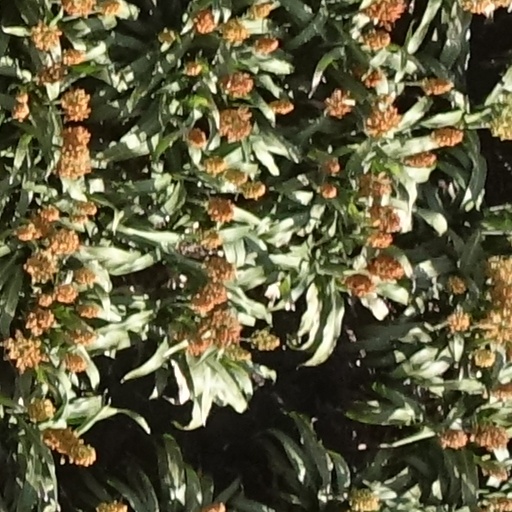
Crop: sorghum